Bijoy Krishna Goswami

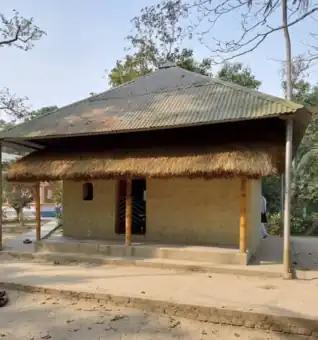
Gendaria Ashram

Gosaiji spent a year of his life as an itinerant monk. According to the memoirs in the book - শ্রী শ্রী সদগুরু সঙ্গ (Shree Shree Sadguru Sanga), Gosaiji started experiencing irritation accompanied by a burning sensation while practising Ajapa Sadhana. This affliction resulted in the singeing of his androgenic hair. Gosaiji asked his Guru to relieve this affliction; Brahmananda Paramahamsadeb consequently asked him to relocate to Jawalamukhi in Himachal Pradesh and continue his practices there. Gosaiji thus travelled from place to place for a year, before his Guru finally asked him to return to society as a householder saint and take up the work of an acharya - preaching the Sri-Naam kirtan and initiating suitable candidates with the Ajapa Naam Sadhana.